George Bernard Shaw

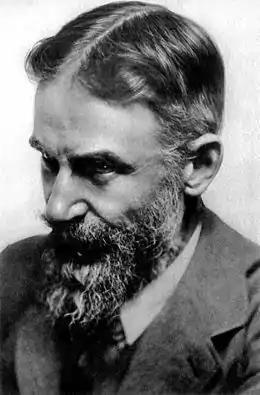
Shaw in 1905

Shaw's views on religion and Christianity were less consistent. Having in his youth proclaimed himself an atheist, in middle age he explained this as a reaction against the Old Testament image of a vengeful Jehovah. By the early twentieth century, he termed himself a "mystic", although Gary Sloan, in an essay on Shaw's beliefs, disputes his credentials as such. In 1913 Shaw declared that he was not religious "in the sectarian sense", aligning himself with Jesus as "a person of no religion". In the preface (1915) to "Androcles and the Lion", Shaw asks "Why not give Christianity a chance?" contending that Britain's social order resulted from the continuing choice of Barabbas over Christ. In a broadcast just before the Second World War, Shaw invoked the Sermon on the Mount, "a very moving exhortation, and it gives you one first-rate tip, which is to do good to those who despitefully use you and persecute you". In his will, Shaw stated that his "religious convictions and scientific views cannot at present be more specifically defined than as those of a believer in creative revolution". He requested that no one should imply that he accepted the beliefs of any specific religious organisation, and that no memorial to him should "take the form of a cross or any other instrument of torture or symbol of blood sacrifice".